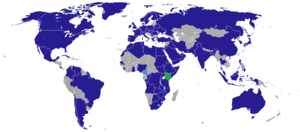
Ceci est une liste des représentations diplomatiques au Kenya. Il y a actuellement 87 ambassades et hauts-commissariats à Nairobi et deux consulats à Mombasa. Les consulats honoraires ne sont pas répertoriés ci-dessous.